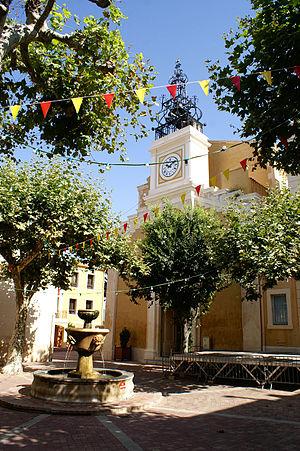
Église Saint-Sébastien, (Inscrit, 1983) This building is indexed in the Base Mérimée, a database of architectural heritage maintained by the French Ministry of Culture,
Cet article recense les monuments historiques des Bouches-du-Rhône, en France.